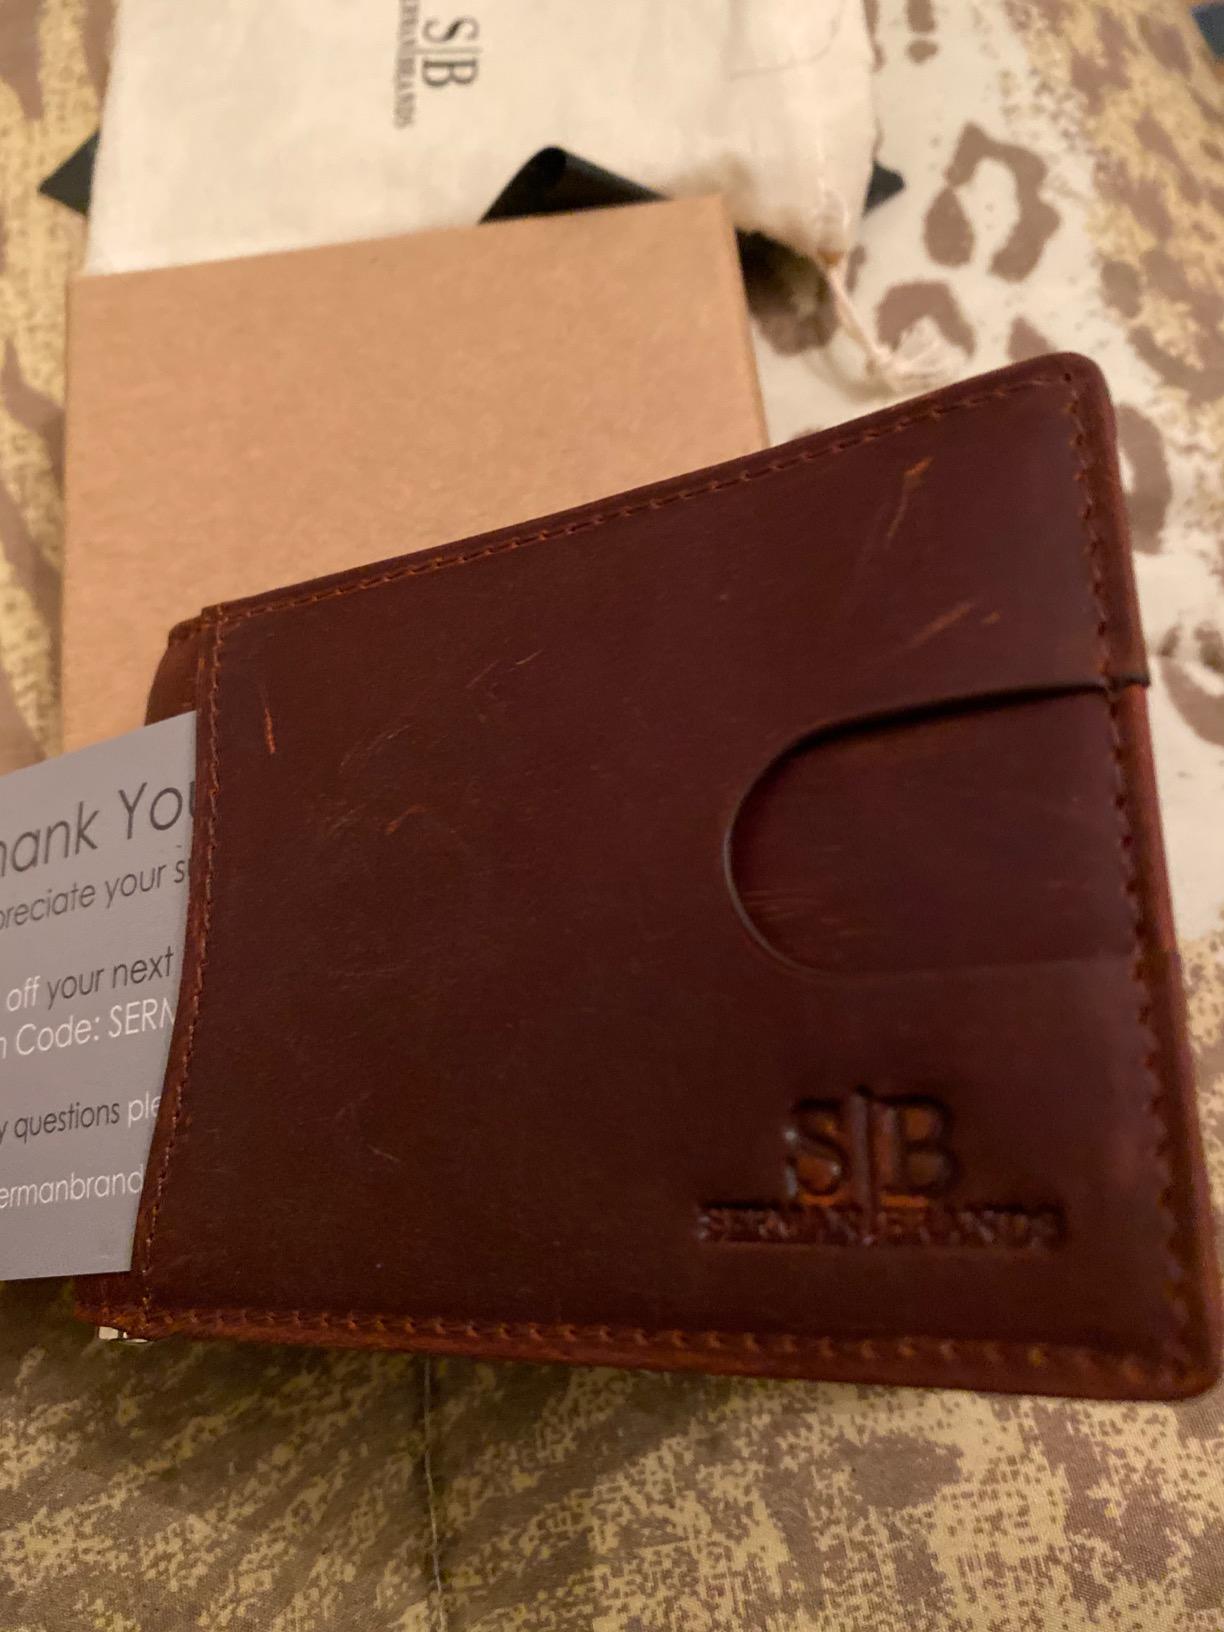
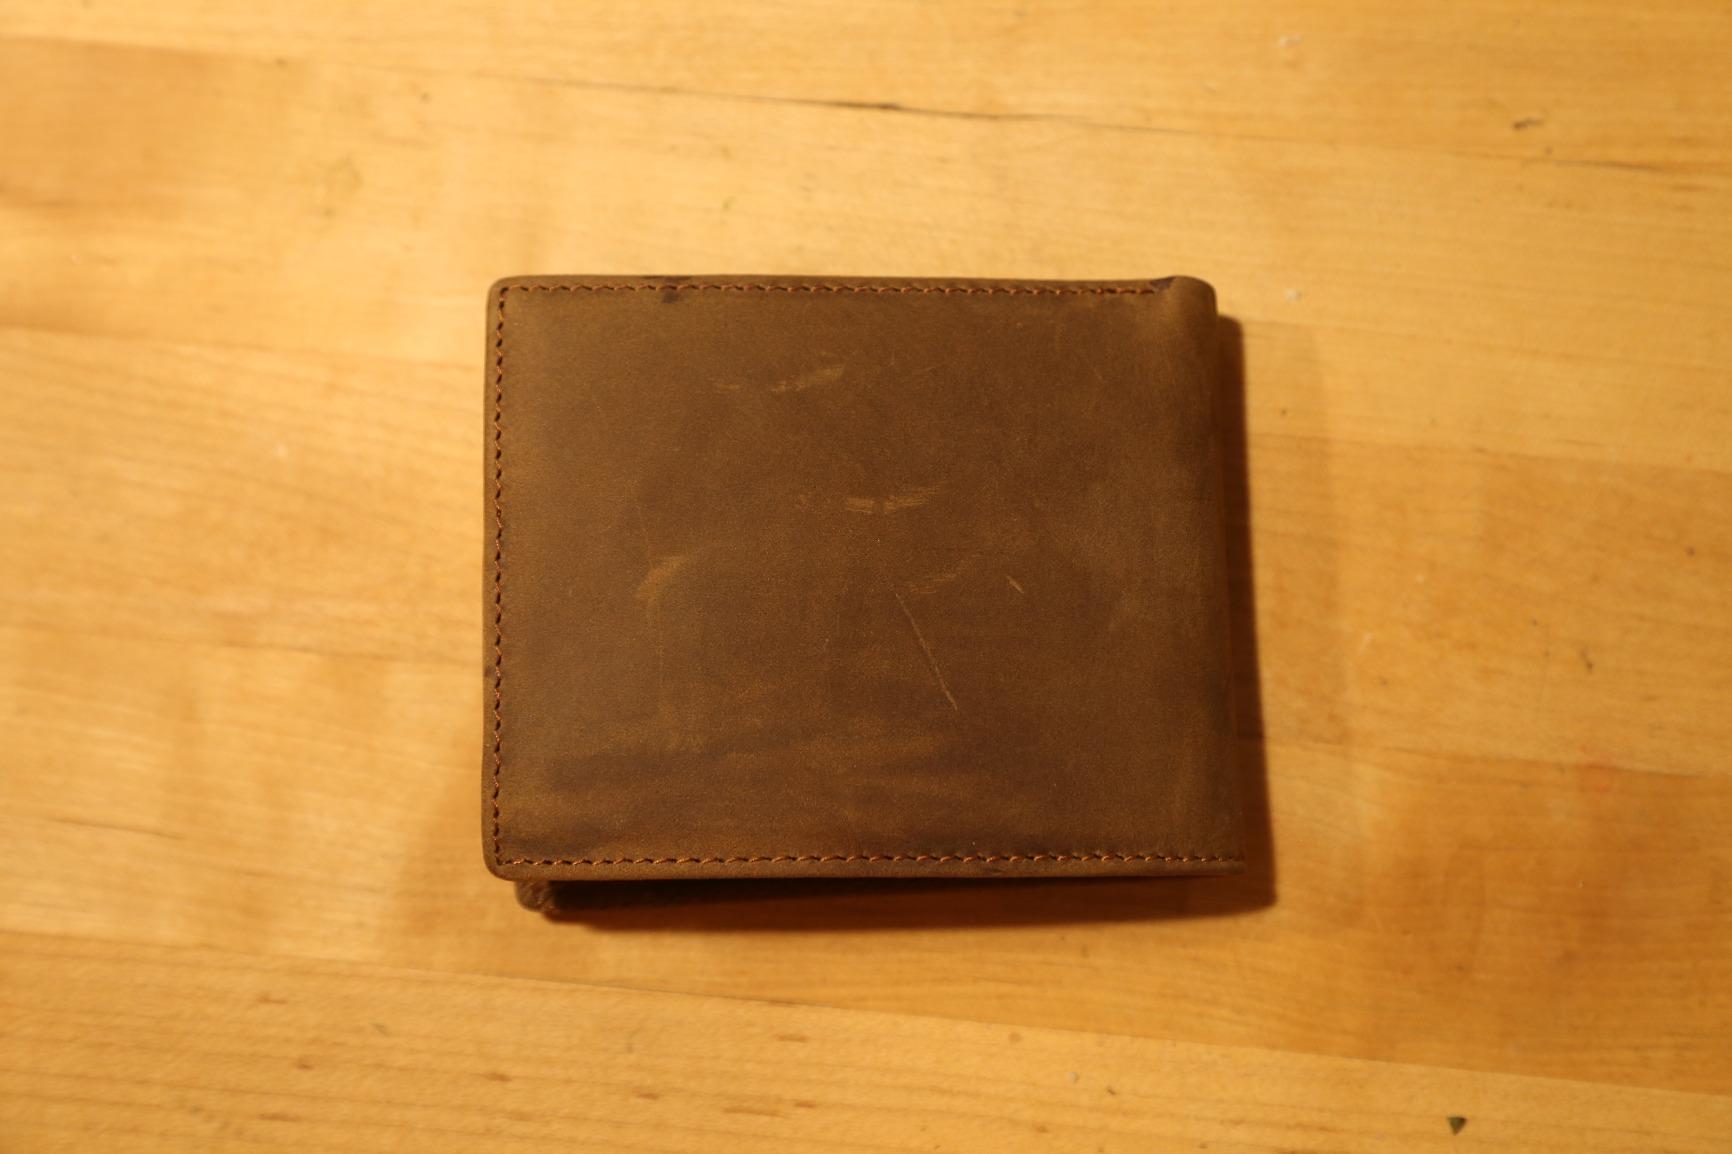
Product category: accessories_wallet
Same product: no